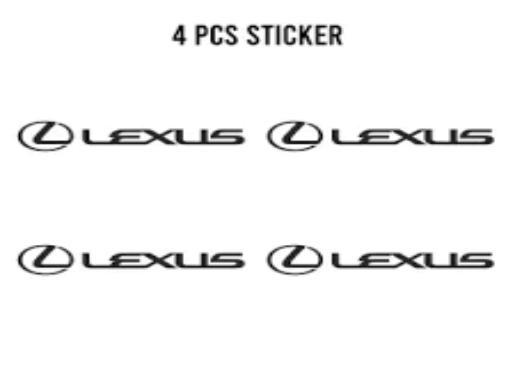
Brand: lexus-1
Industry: Transportation